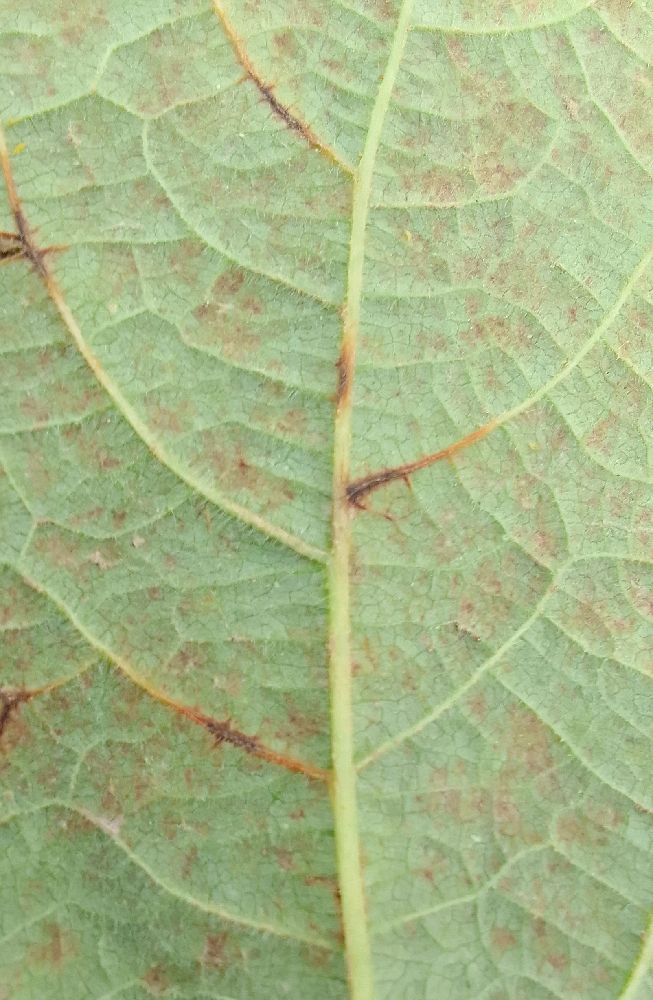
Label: anthracnose